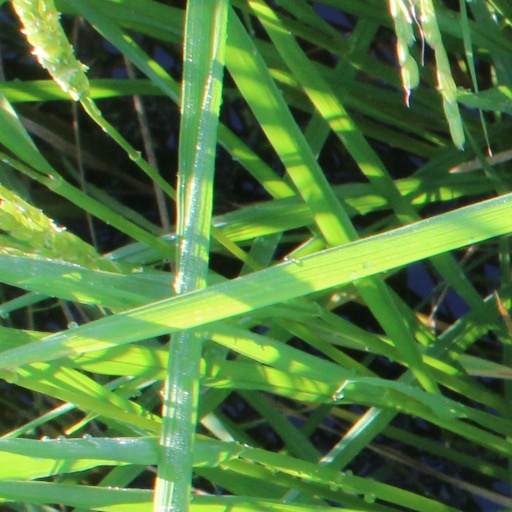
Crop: rice